Scott Erskine

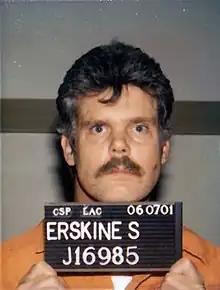
Erskine in a 2001 prison photograph

Scott Thomas Erskine (December 22, 1962 – July 3, 2020) was an American serial killer on California's death row, convicted in 2003 for the 1993 murder of two California boys. He was incarcerated at San Quentin State Prison.